Odesa

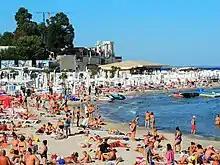
Arkadia Beach in Odesa

Jacob Adler, the major star of the Yiddish theatre in New York and father of the actor, director and teacher Stella Adler, was born and spent his youth in Odesa. The most popular Russian show business people from Odesa are Yakov Smirnoff (comedian), Mikhail Zhvanetsky (legendary humorist writer, who began his career as a port engineer) and Roman Kartsev (comedian). Zhvanetsky's and Kartsev's success in the 1970s, along with Odesa's KVN team, contributed to Odesa's established status as "capital of Soviet humor", culminating in the annual Humoryna festival, carried out around the beginning of April.